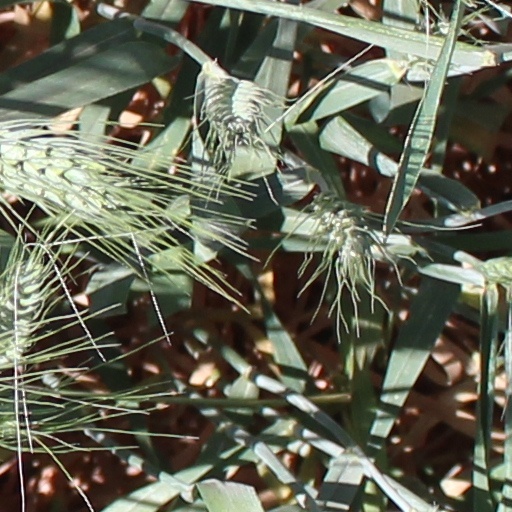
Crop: wheat